Answer in natural language. Considering the relative positions, is black rectangular stone countertop above or below irregular black plastic garbage? Choose between the following options: above or below
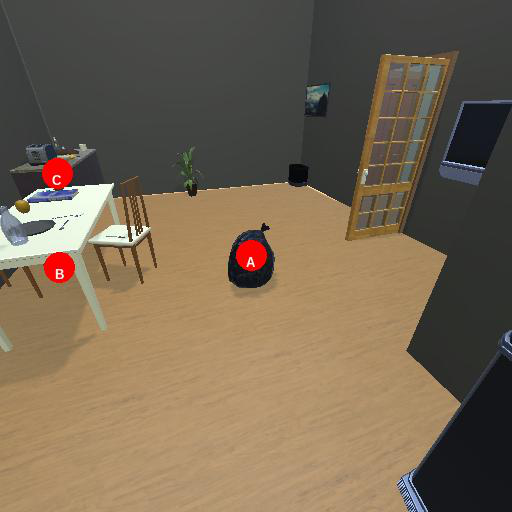
<answer>above</answer>